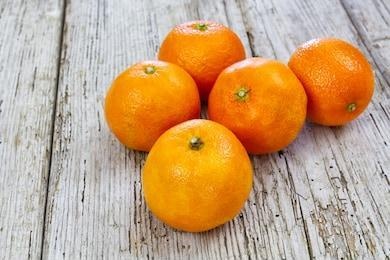
Label: mandarine